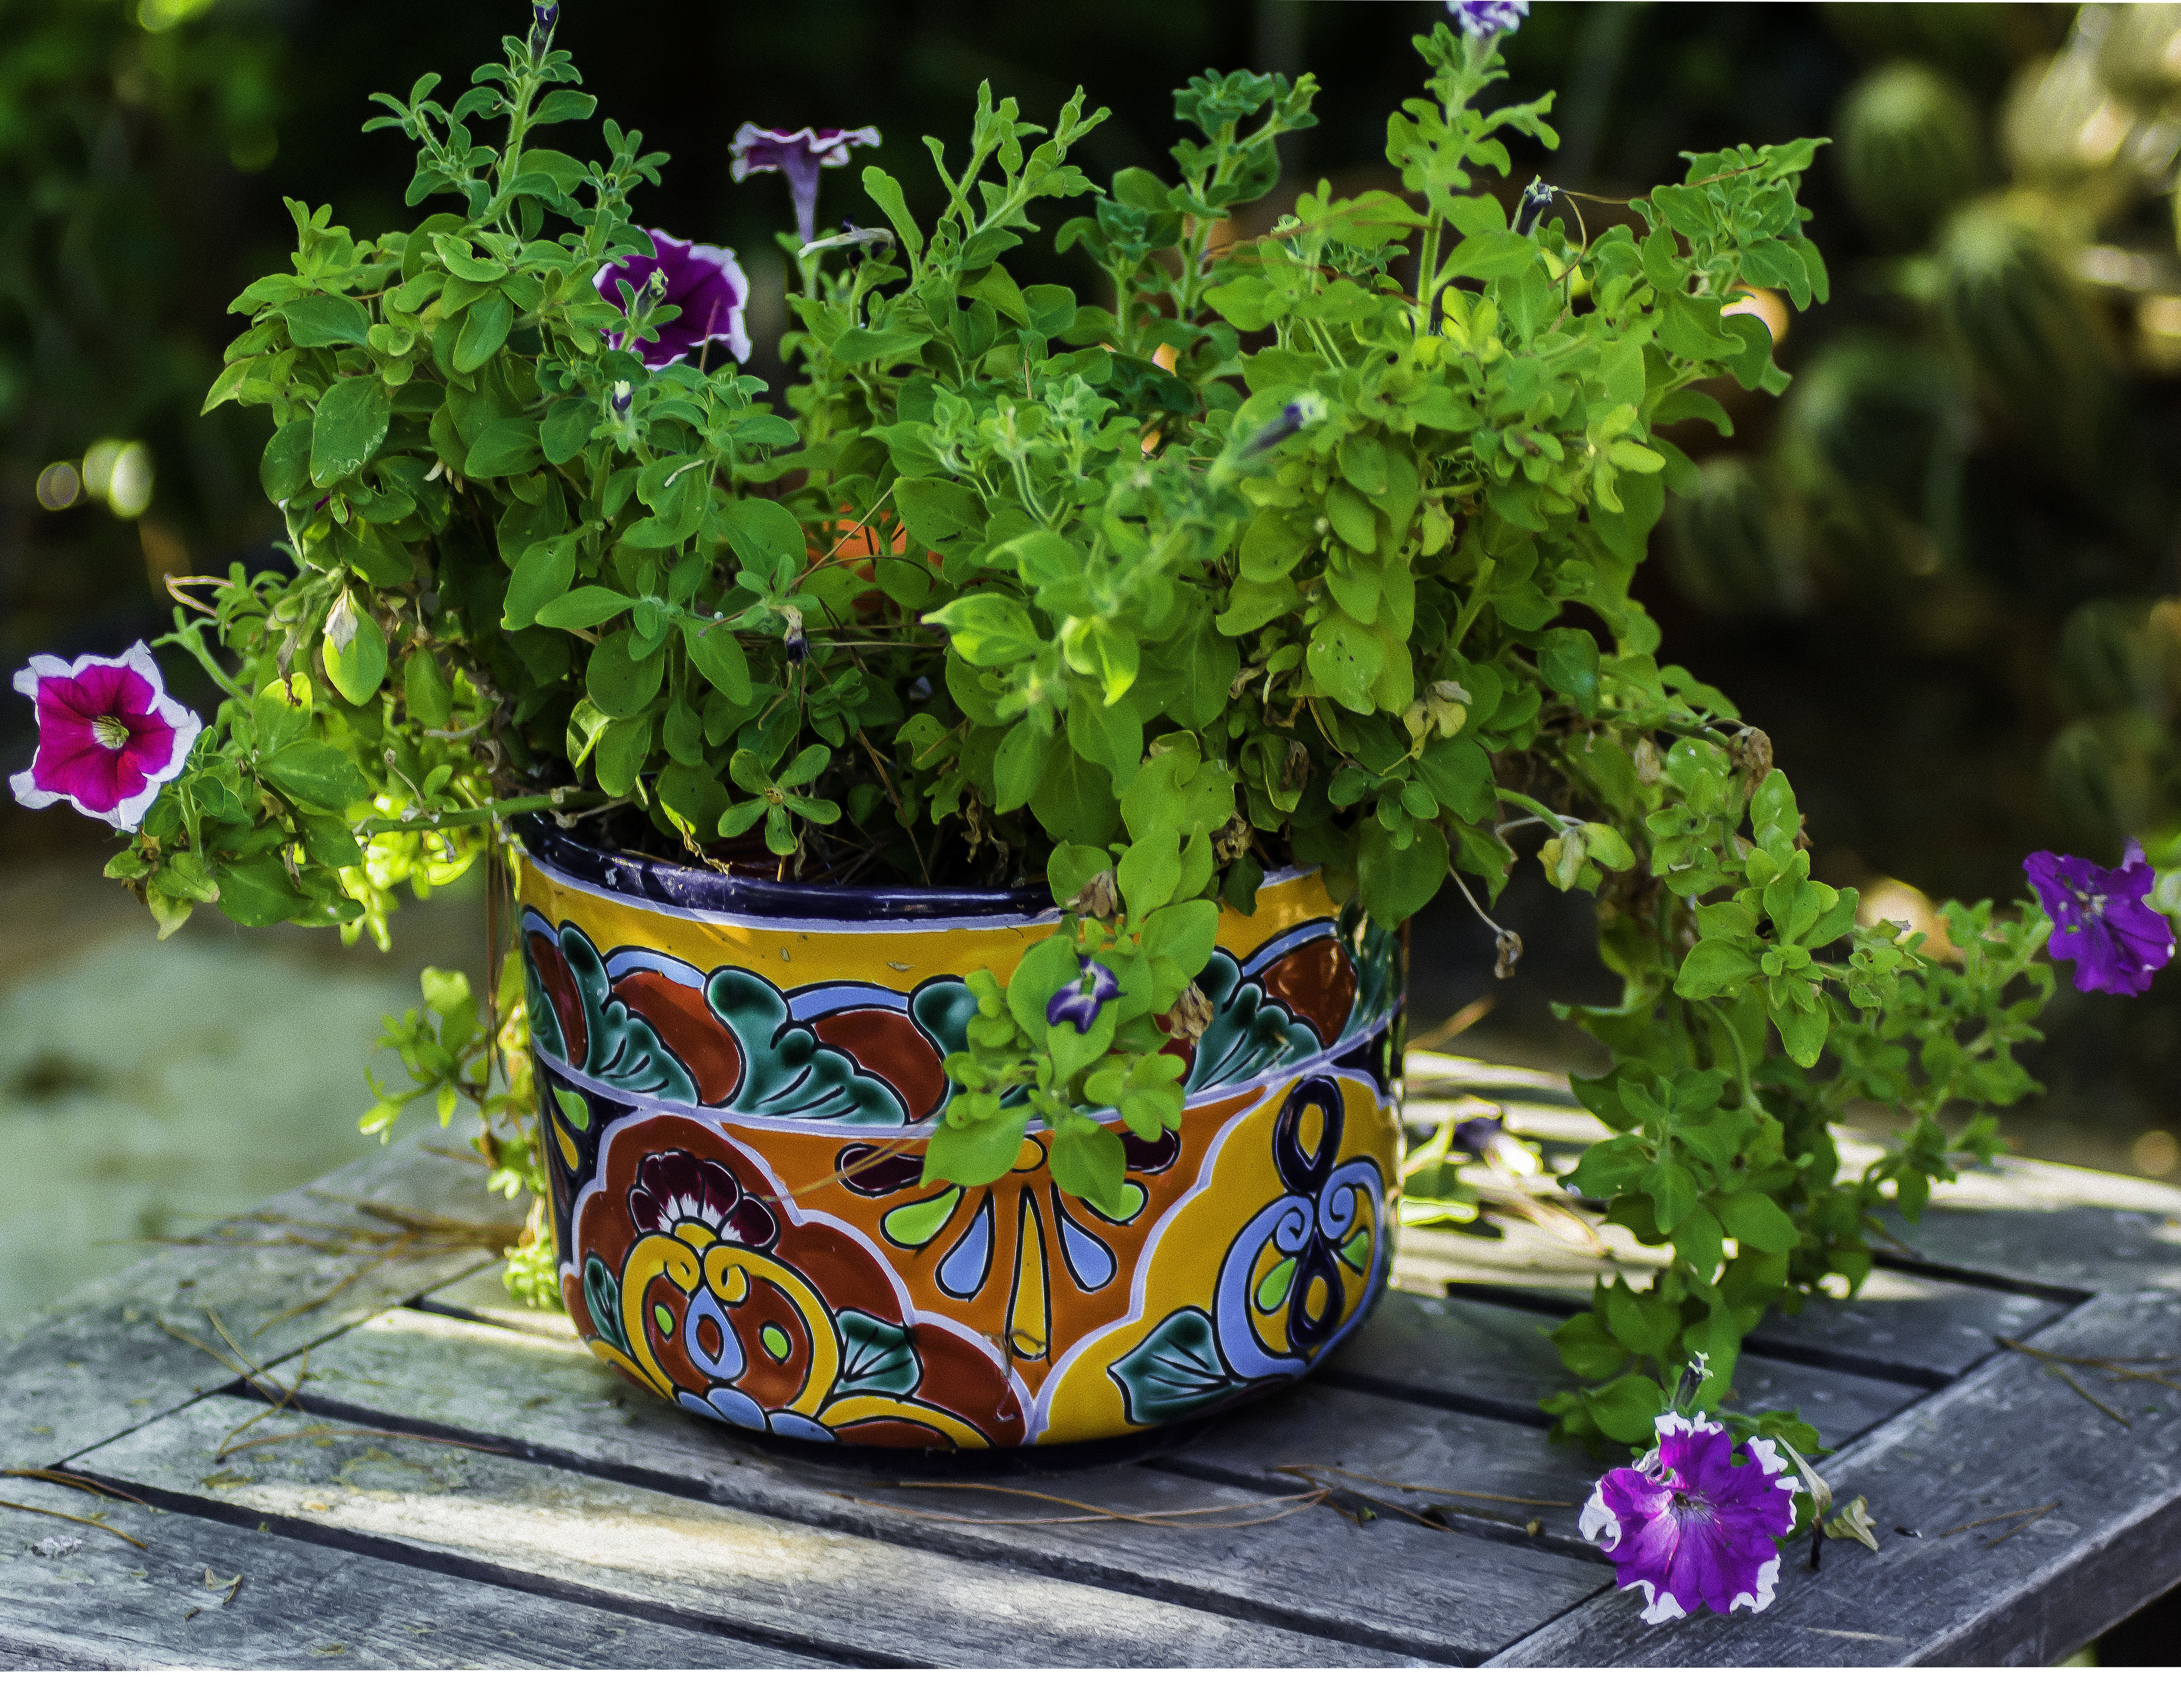
plant, flower, herb, garden, flora, plants, flowers, hdr, cool image, shrub, flowerpot, gardens, marccooper, i, floristry, flowering plant, floral design, land plant, flower arranging